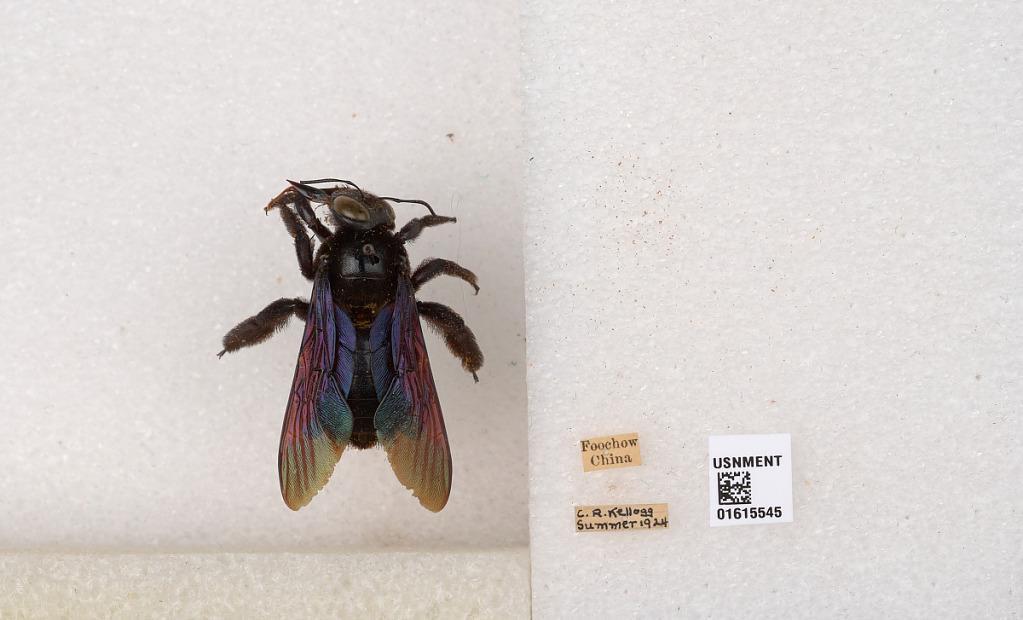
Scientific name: Xylocopa (Biluna) nasalis nasalis Westwood
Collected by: C. Kellogg
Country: China
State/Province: Fujian
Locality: Foochow